Royal Thai Marine Corps

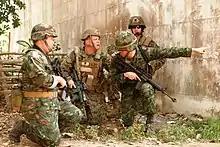
Royal Thai and US Marines eliminating hostile forces during a mock raid, 11 February 2011

Since 1975, RTMC have been assigned to Narathiwat as Reconnaissance Battalion (RECON). In 1977, they captured the communist camp at Krung-Ching in Nakhon Si Thammarat Province, and remaining there until 1981.